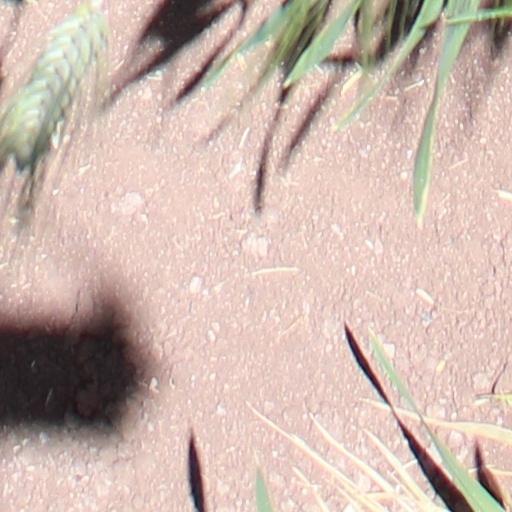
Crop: wheat